Louise Beaudoin

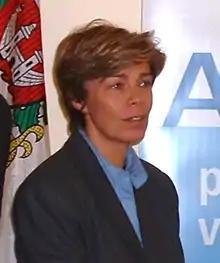
Beaudoin during a visit to Chambly.

Louise Beaudoin (born September 26, 1945 in Quebec City, Quebec) is a Canadian politician, who represented the electoral district of Rosemont in the National Assembly of Quebec until 2012, as a member of the Parti Québécois (PQ). She sat as an independent from June 6, 2011 to April 3, 2012. She is best known for her previous tenure as a Member of the National Assembly (MNA) of Chambly, from 1994 to 2003, when she occupied various ministerial positions.